Pallas University of Applied Sciences

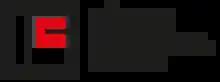

Pallas University of Applied Sciences is a university of applied sciences that provides art education in Tartu, Estonia. It was founded on 1 August 2000. The university is situated in Karlova. The rector is Vallo Nuust.